Ira Lalaro

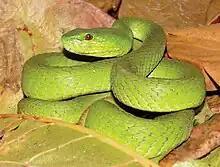
"Trimeresurus insularis" snake in the lake's floodplain

The biodiversity of the lake's aquatic system, including the Irasiquero River, is that of a wetland ecosystem. The forest area is largely undisturbed.